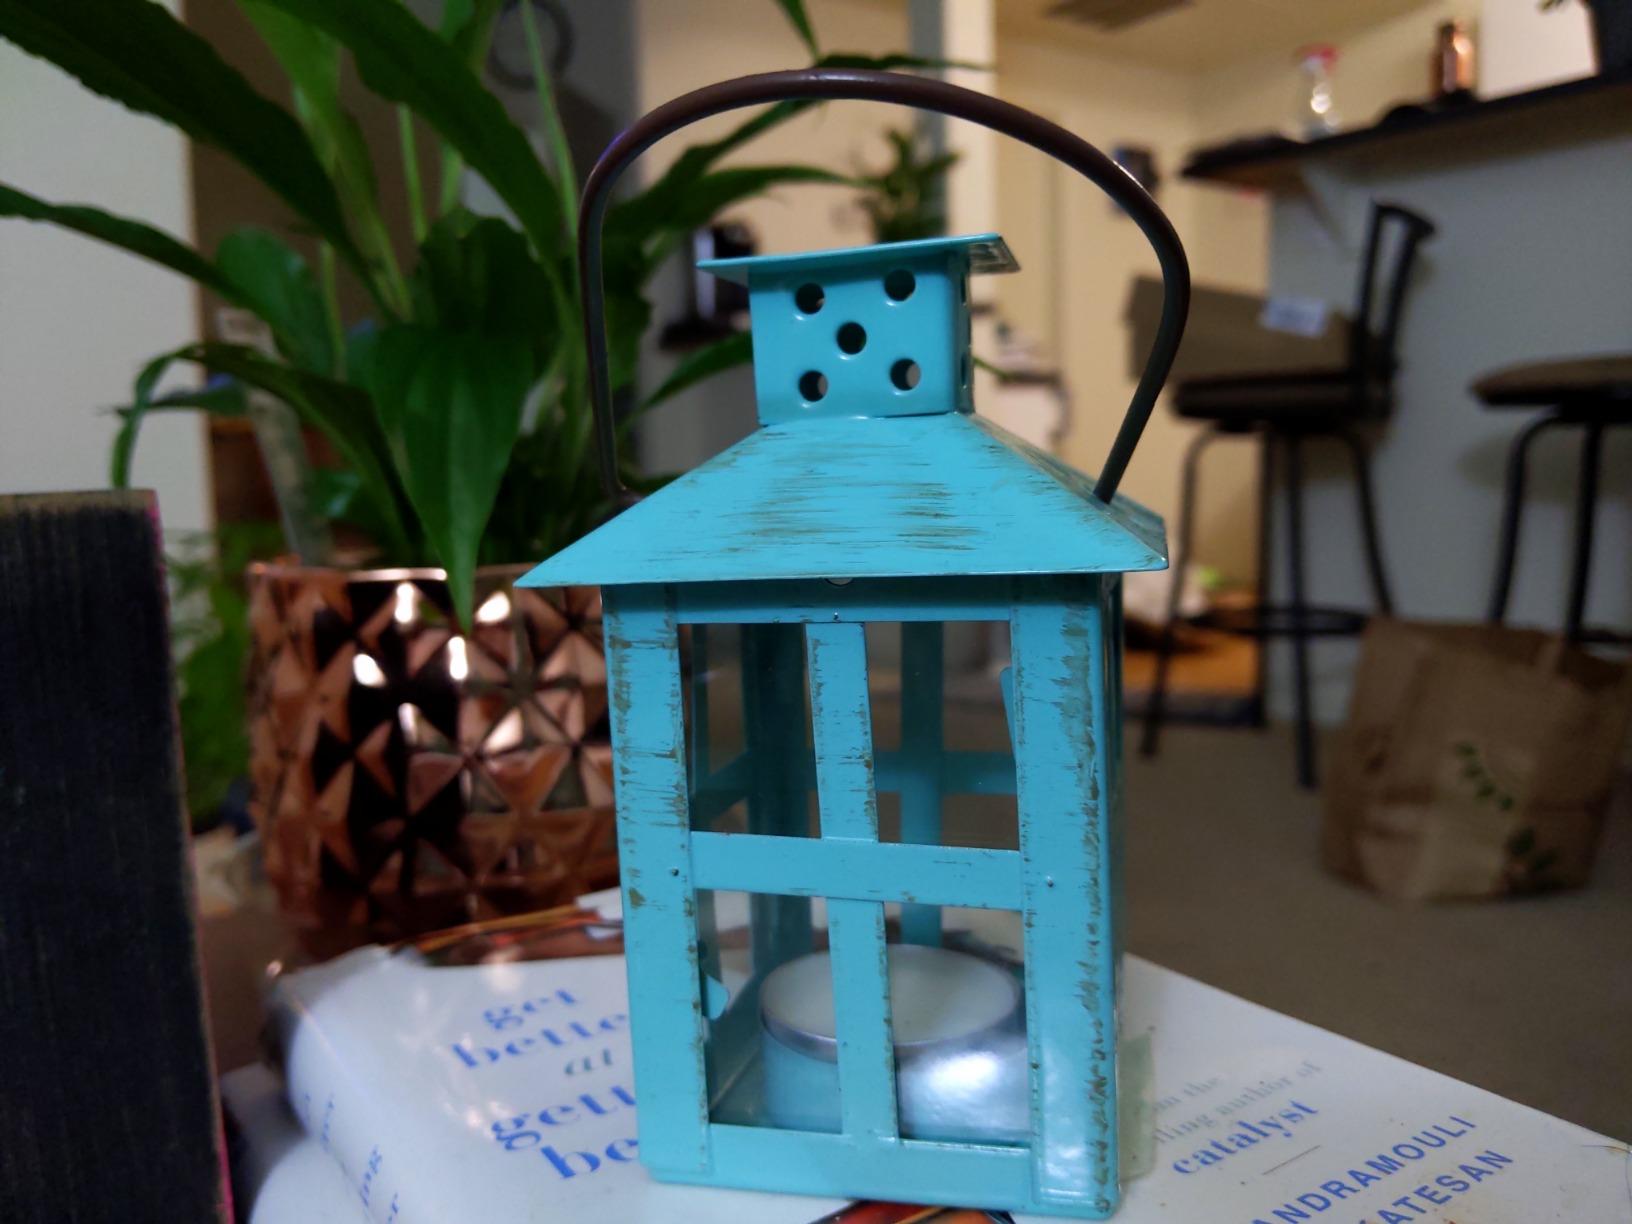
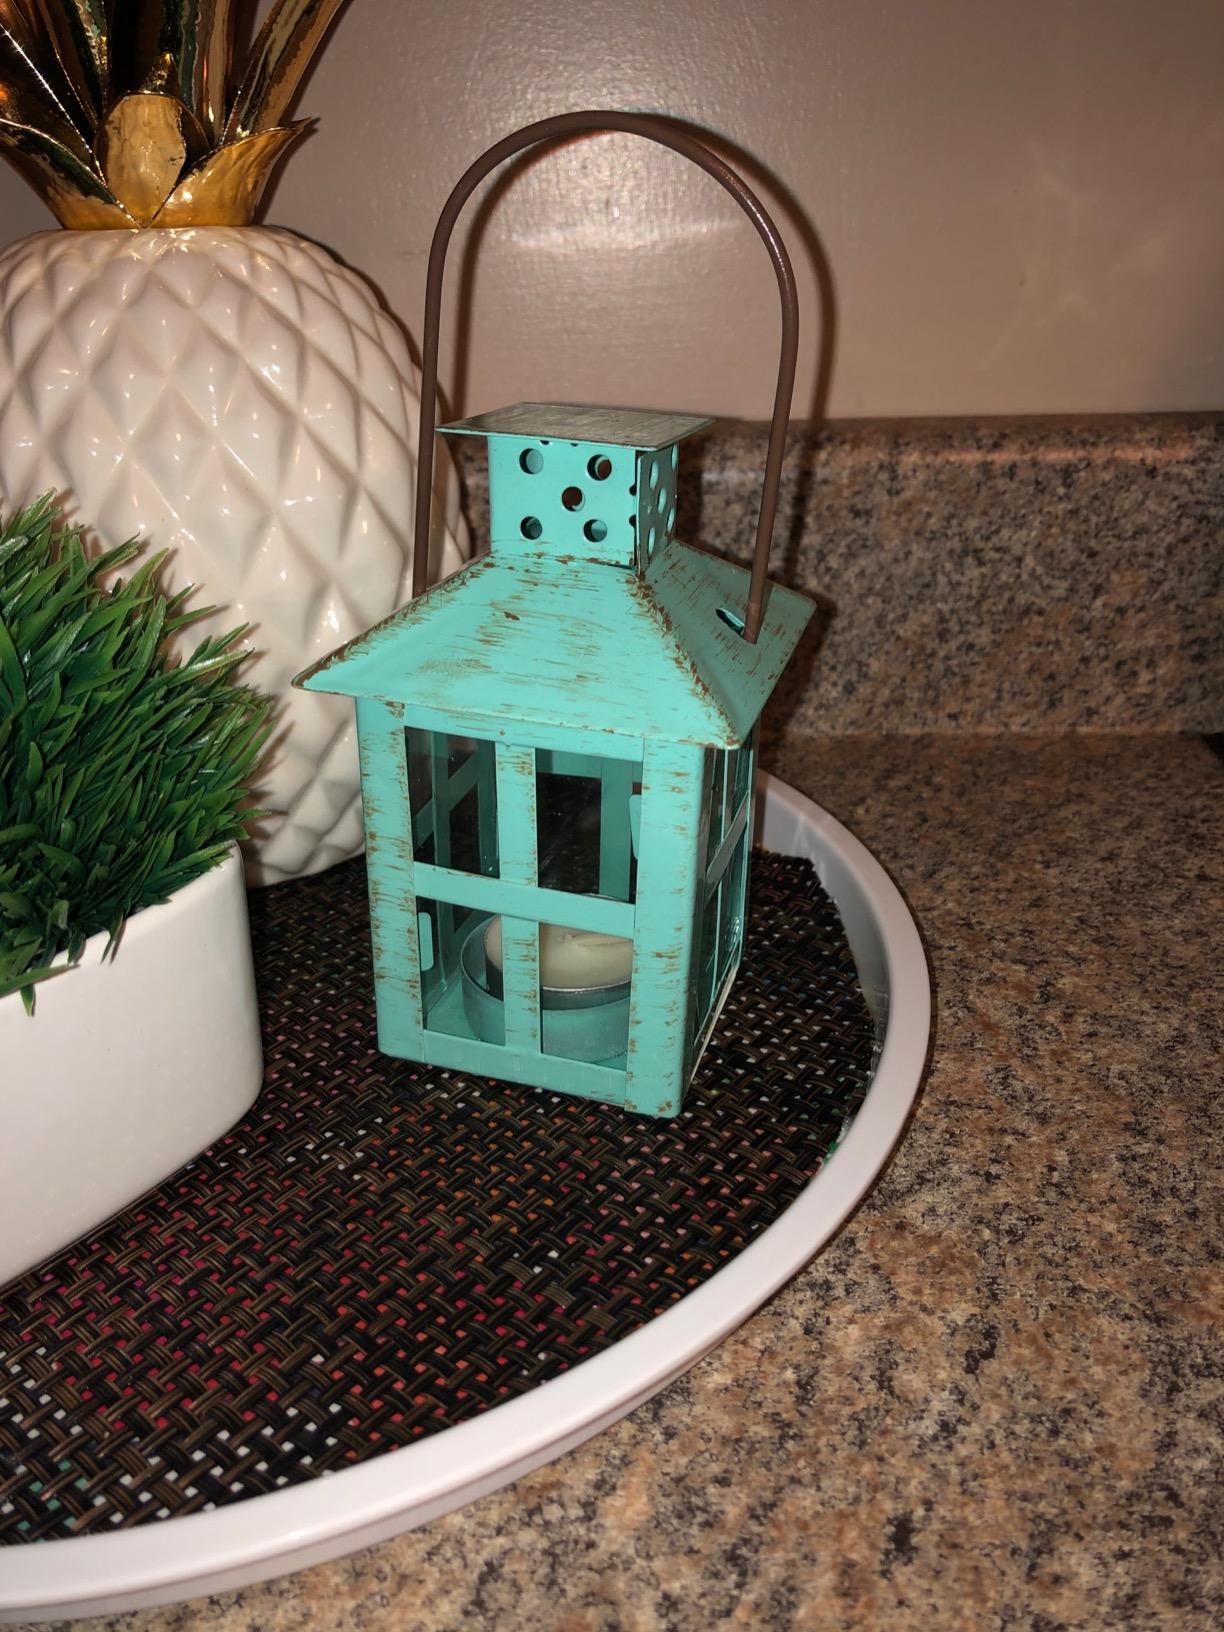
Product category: lantern
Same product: yes